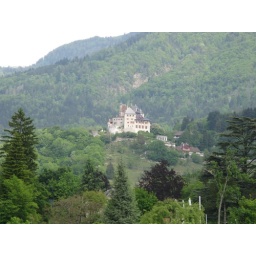
The castle above the lake where the wedding dine and dance was held.